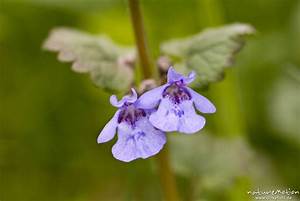
Label: ragno